Yeritasard Hayastan

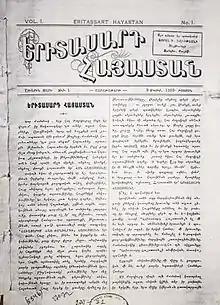
The first issue of "Yeritasard Hayastan", 1903

Yeritasard Hayastan ("Eritasard Hayastan", "Young Armenia") was an Armenian-American socio-political and economical periodical published by the Social Democrat Hunchakian Party from 1903 to 2003.